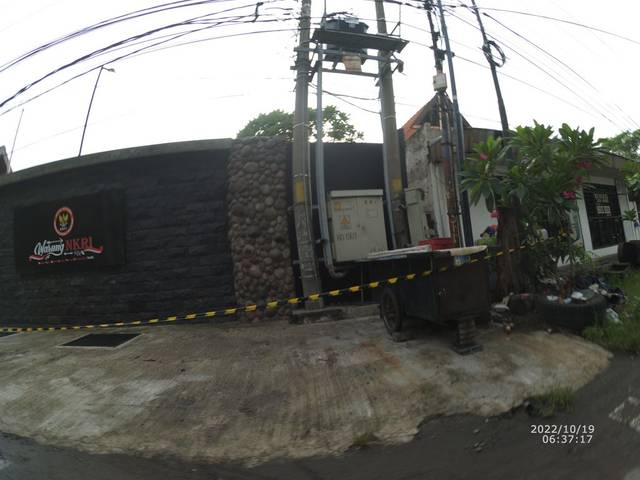
Region: Indonesia
Coordinates: -7.289, 112.75